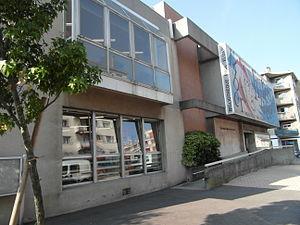
Bibliothèque de Fontaine
Fontaine, est une commune française située dans le département de l'Isère en région Auvergne-Rhône-Alpes.